Nick Martinez (baseball)

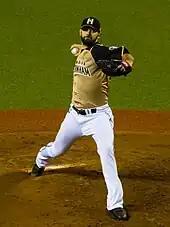
Martinez with the Fighters in 2018

Upon reaching free agency and limited interest from MLB teams, Martinez signed a one-year, $1.8 million contract with the Hokkaido Nippon-Ham Fighters of Nippon Professional Baseball (NPB) on January 6, 2018. According to reports, the contract included possible incentives based on innings pitched.